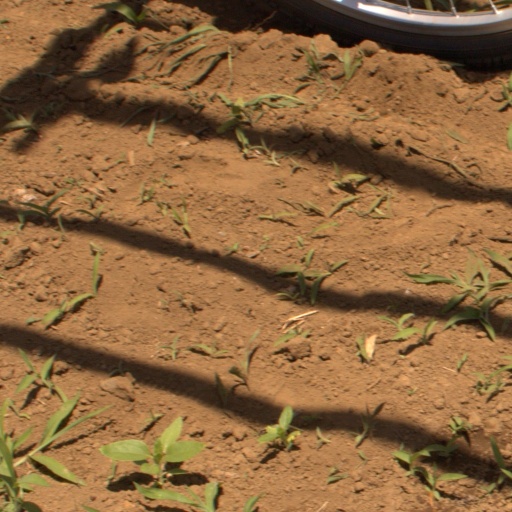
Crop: Jerusalem artichoke